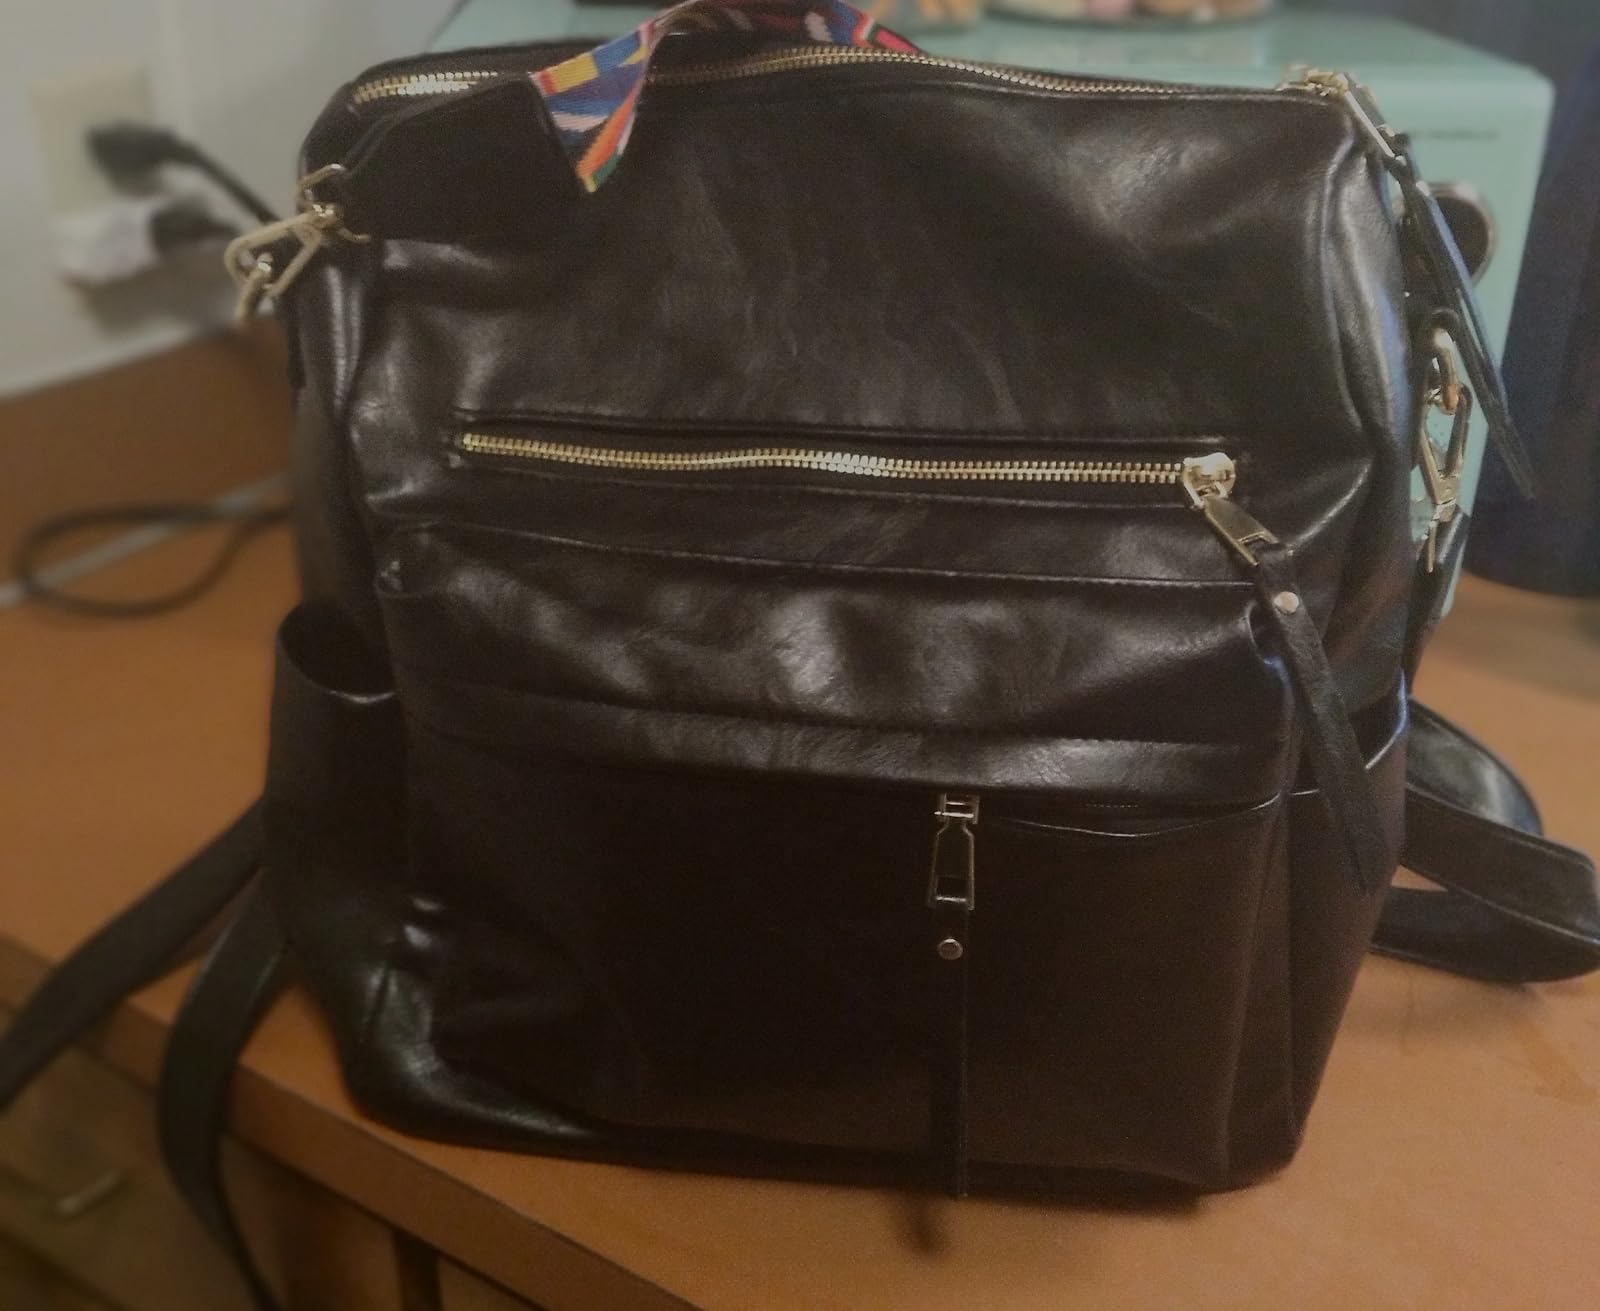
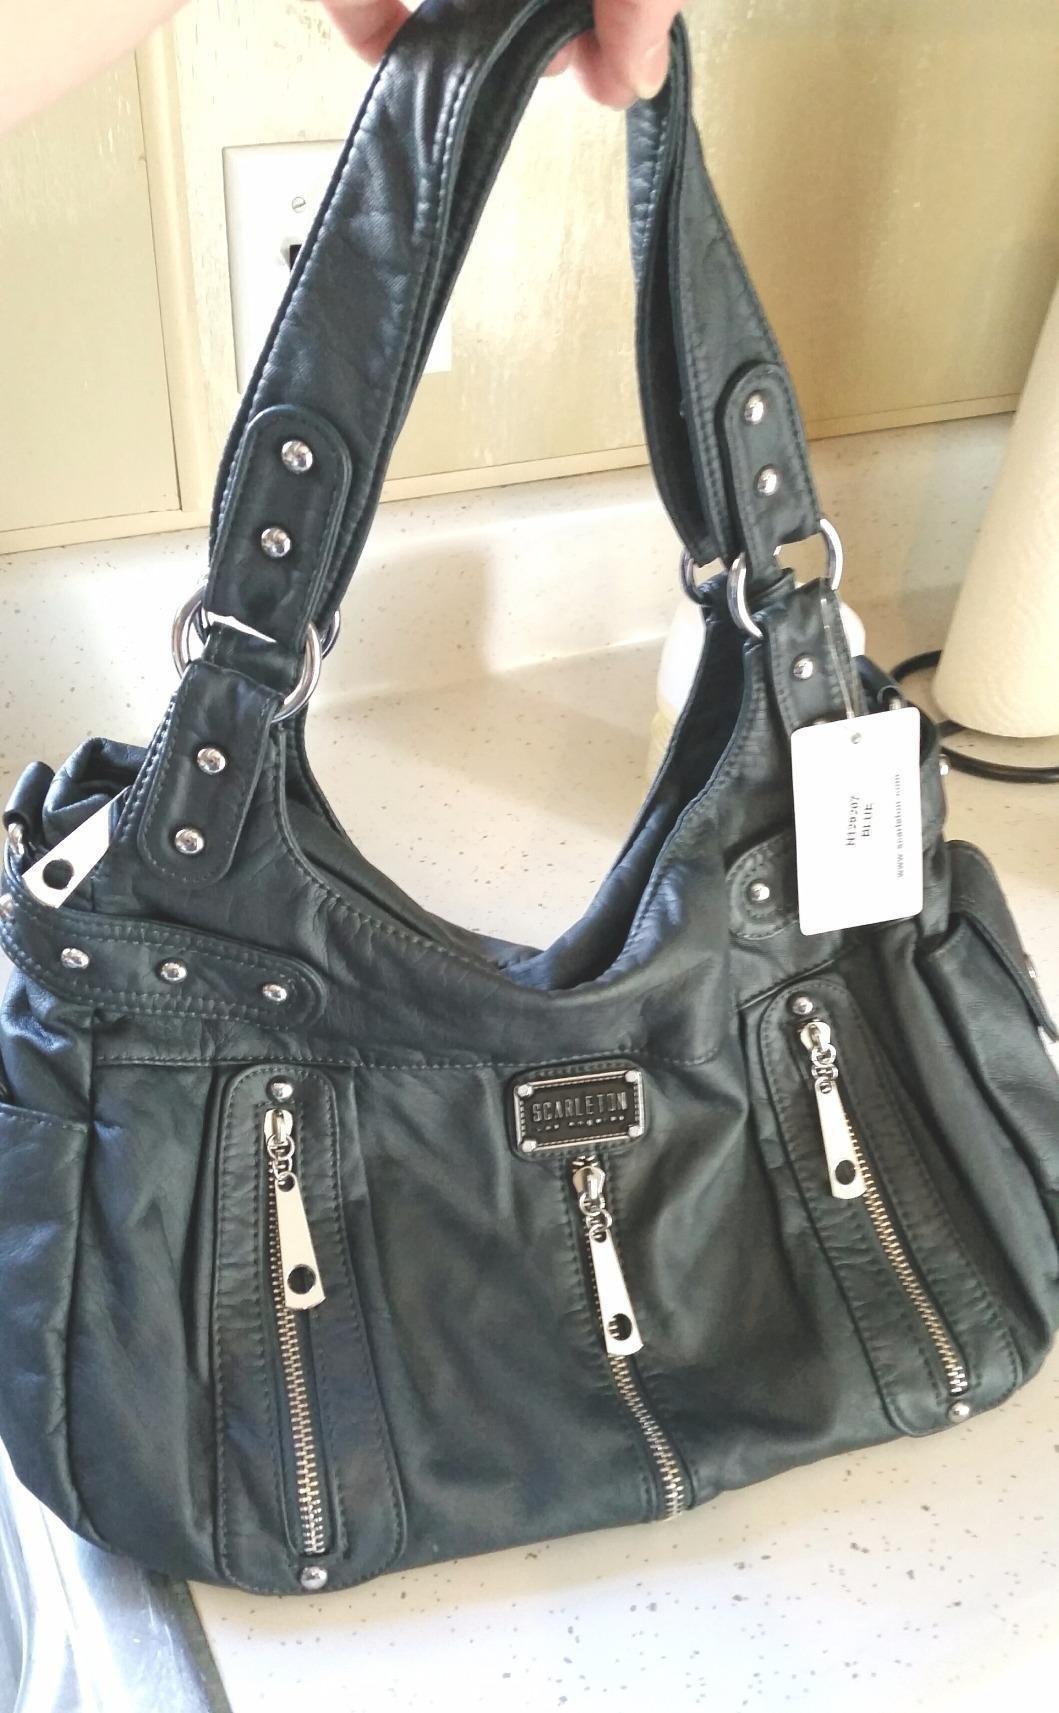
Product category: accessories_handbag
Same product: no